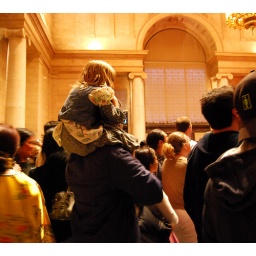
little girl with the best view in the house to watch wushu